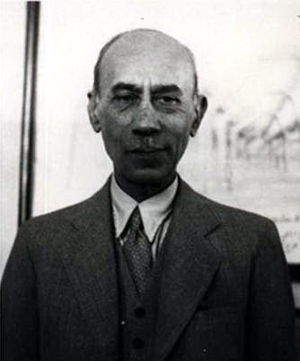
Ali Mansur
Ali Mansur
Ali Mansur, også kendt som Mansur ul-Mulk, var premierminister i Iran.